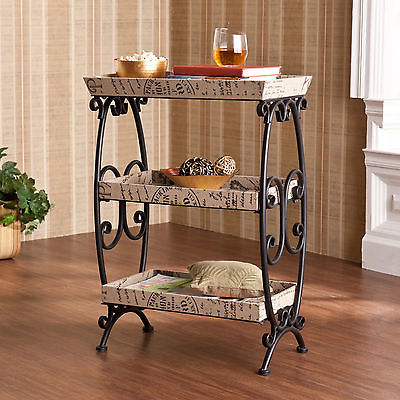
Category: table